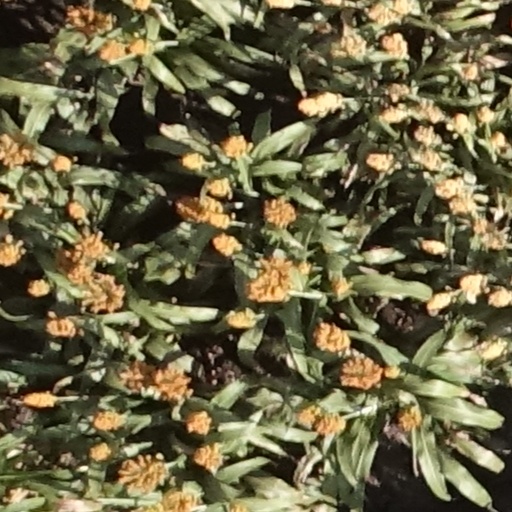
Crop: sorghum